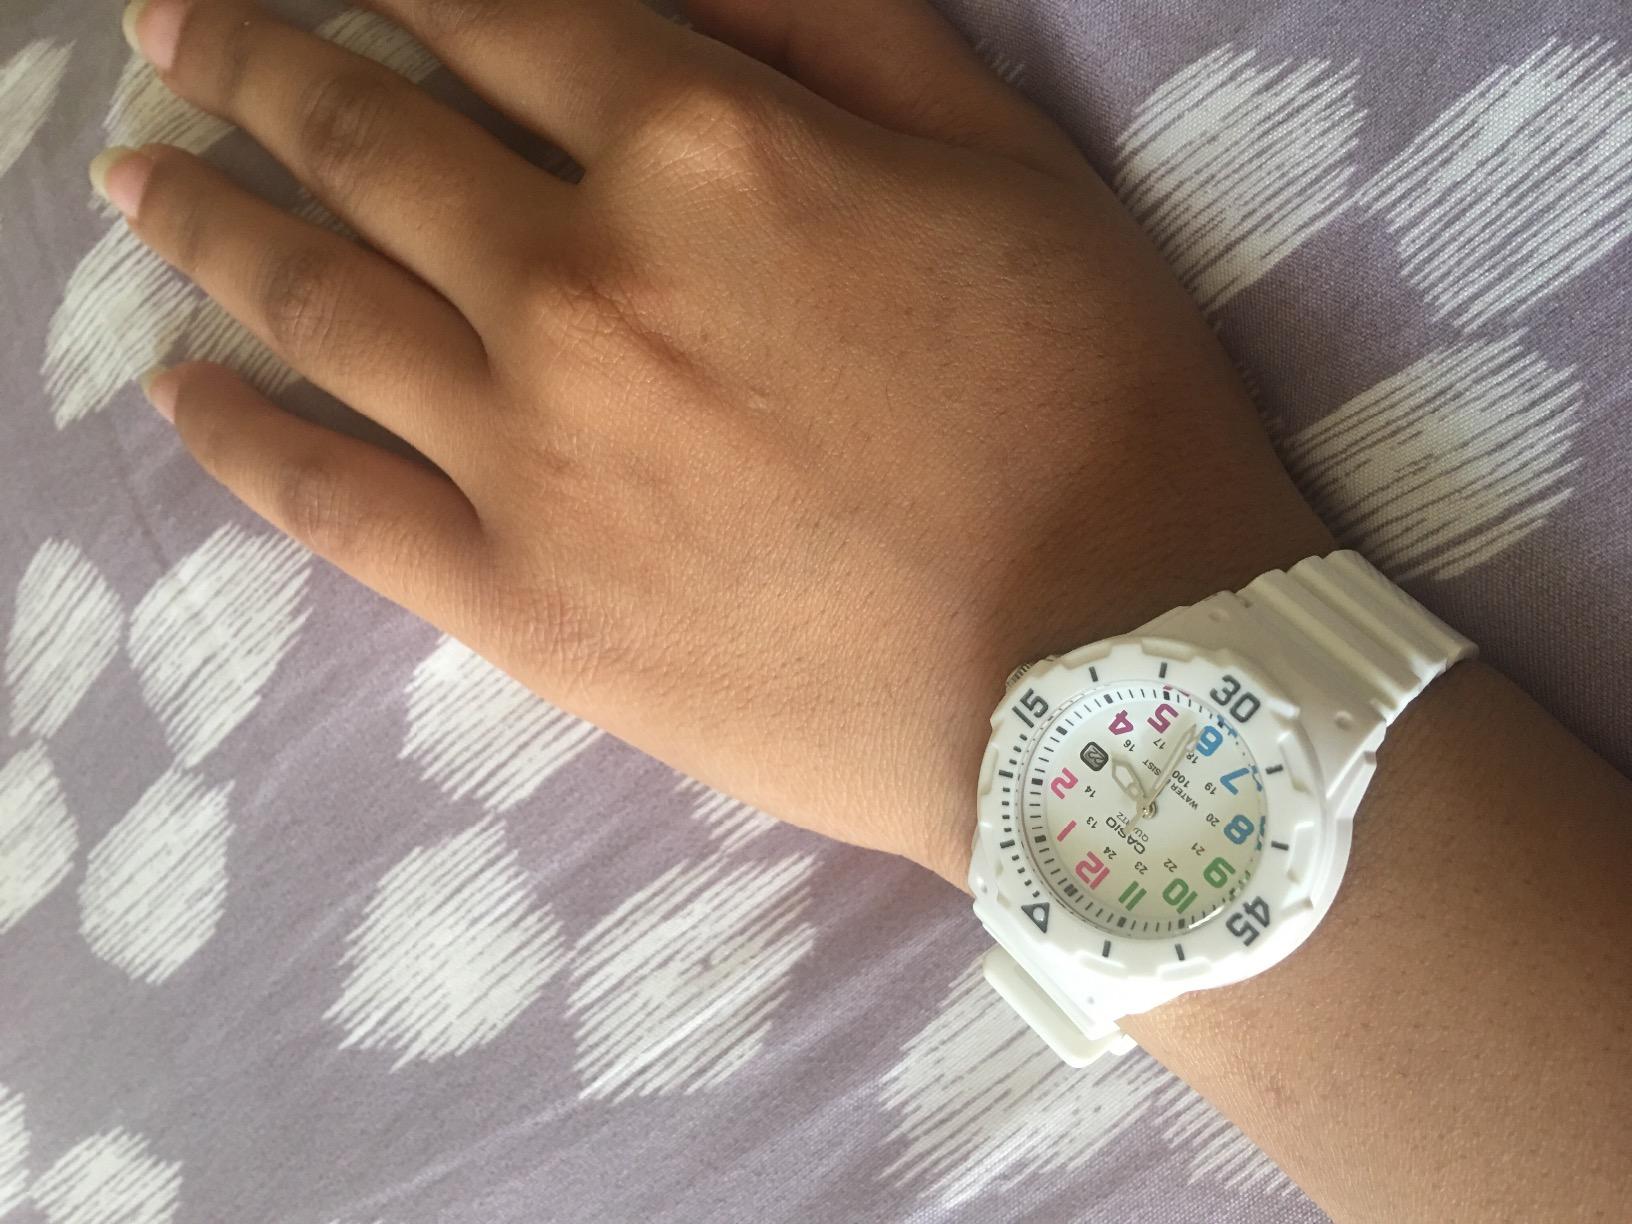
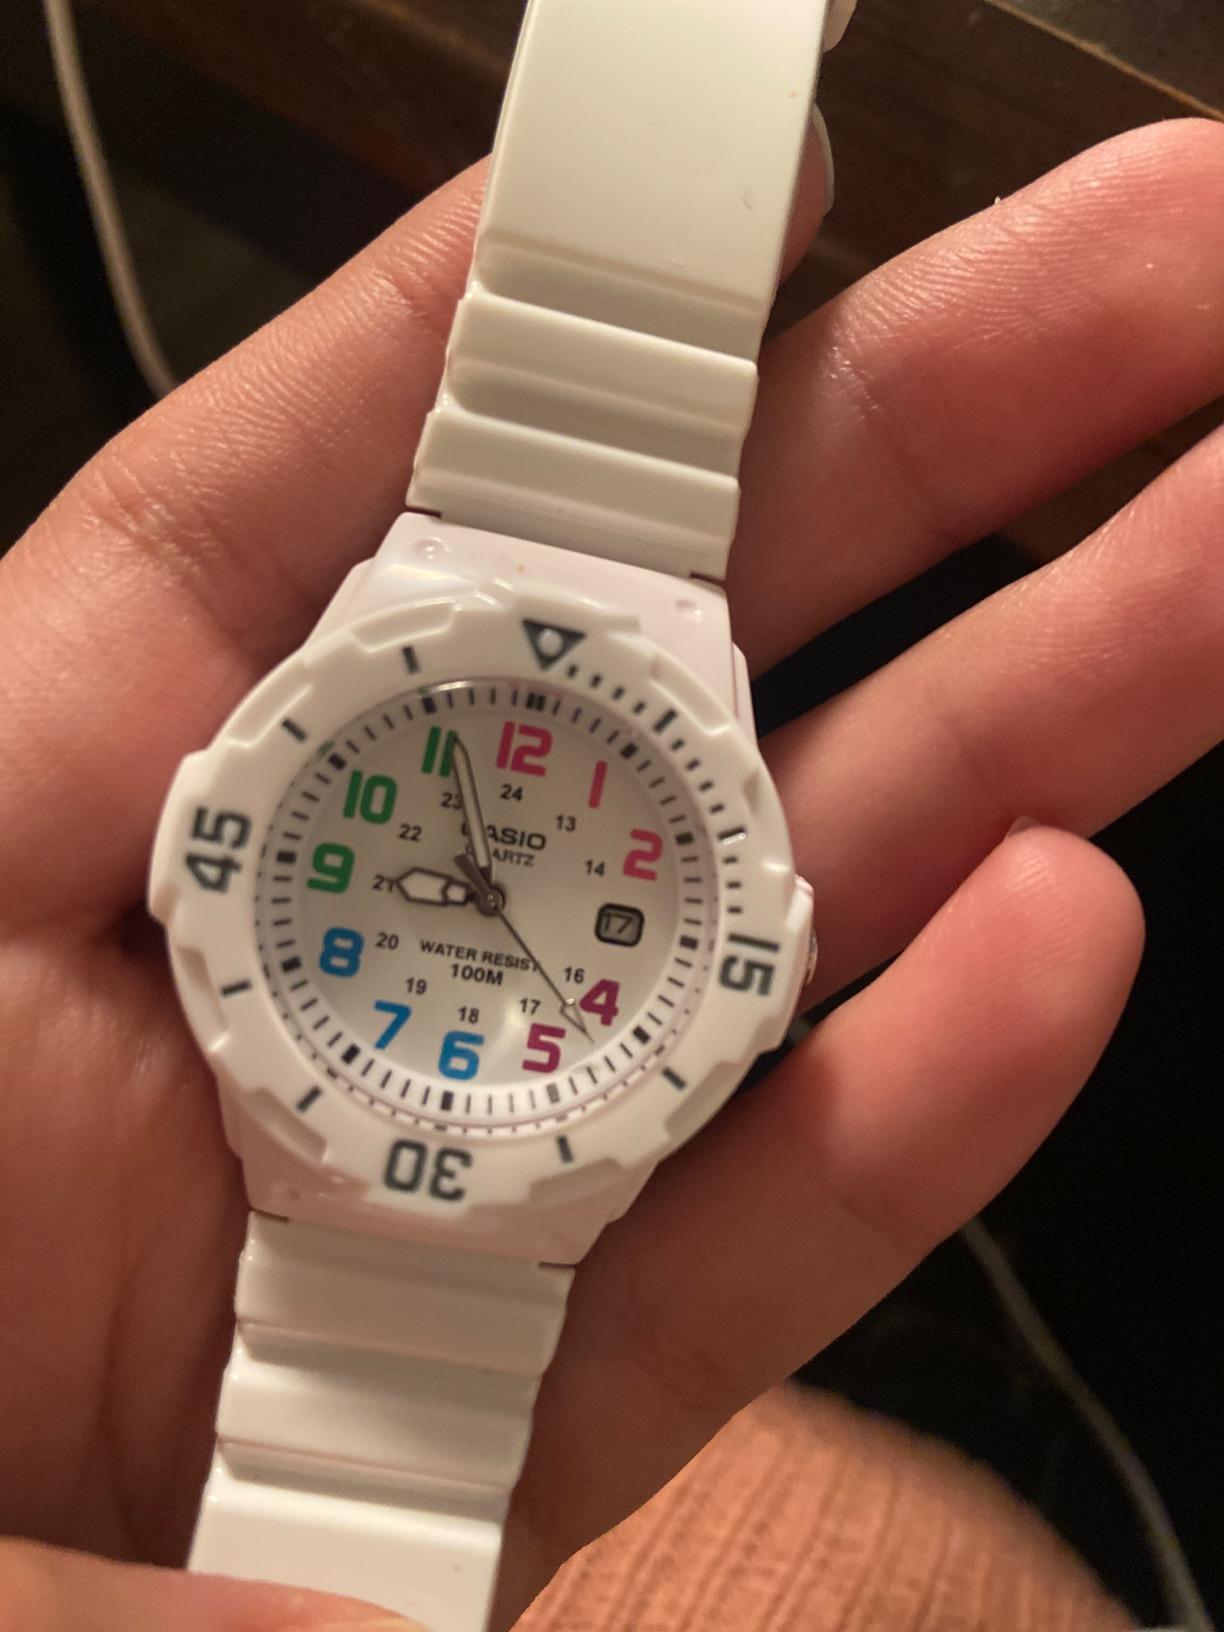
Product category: accessories_watch
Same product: yes